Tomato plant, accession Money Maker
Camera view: vertical (180 deg); turntable rotation: 60 degrees
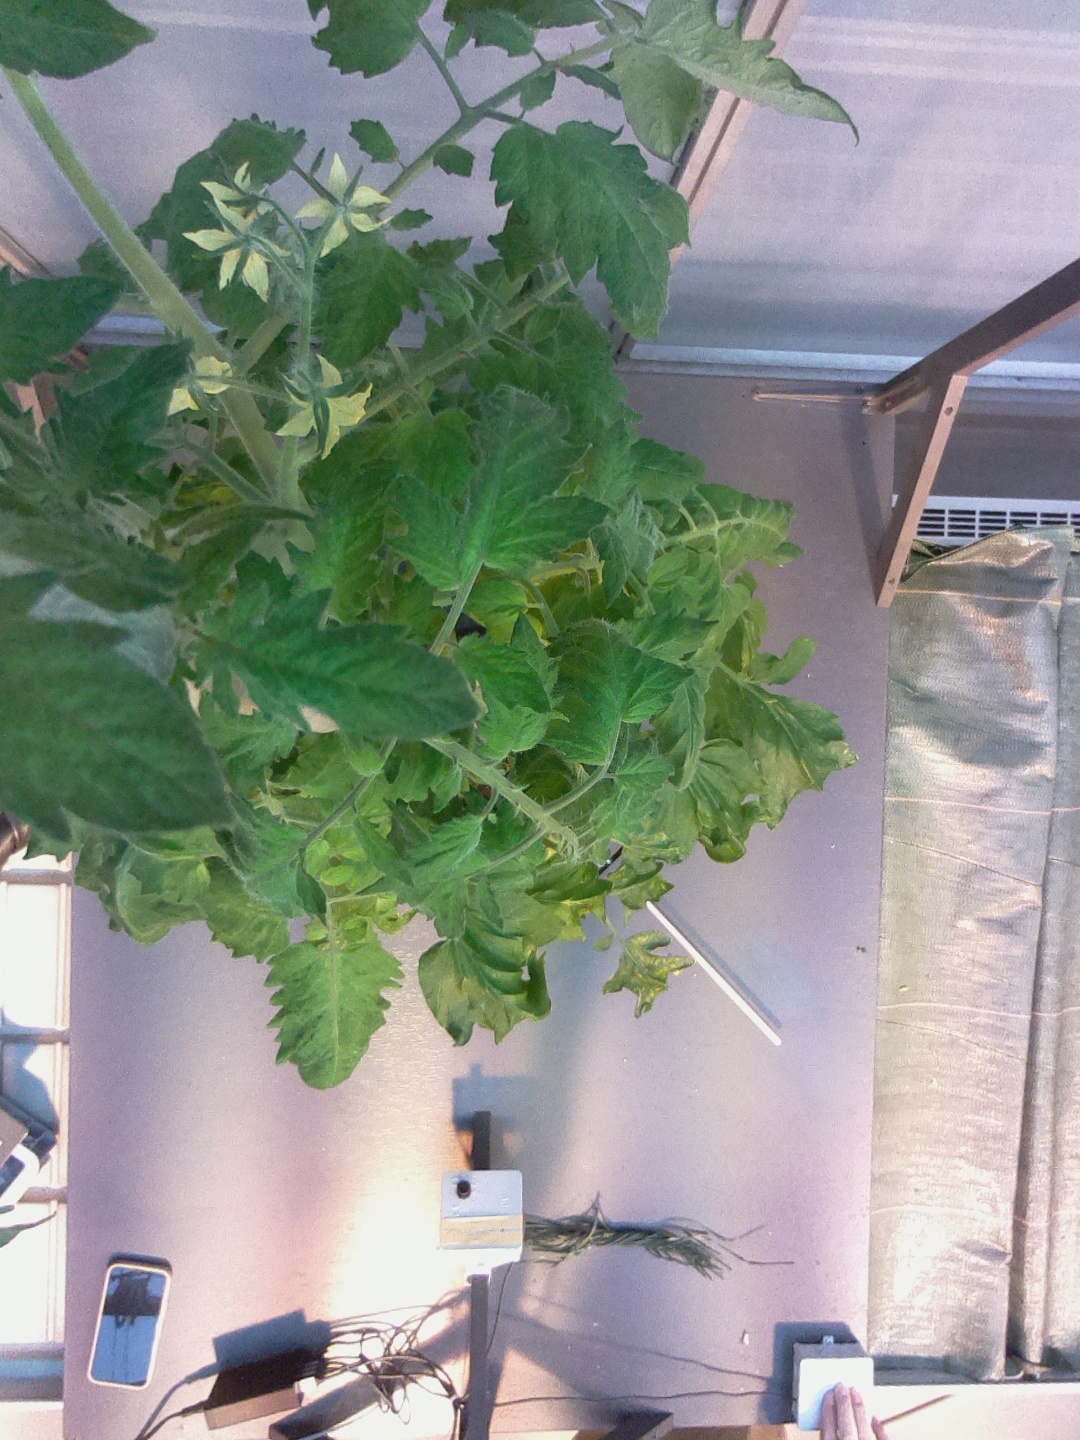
BBCH growth stage 70: Fruits at the main stem or branches visibles